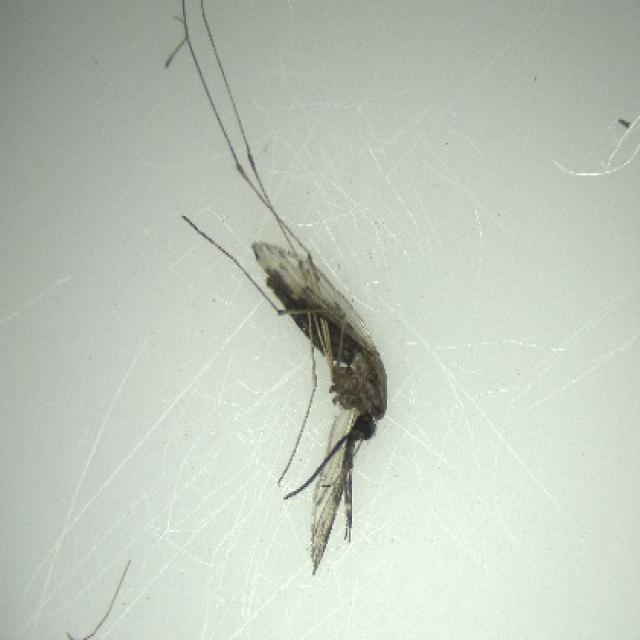
Species: anopheles_sinensis